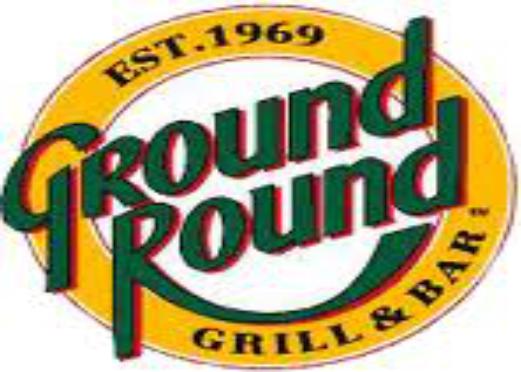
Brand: Ground Round
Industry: Electronic